Aleksey Sokolov

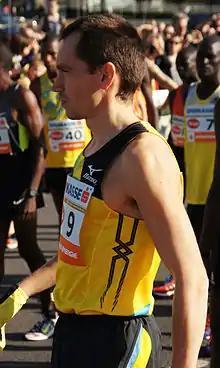
Sokolov preparing for VCM 2013.

Aleksey Vladimirovich Sokolov (born November 14, 1979) is a marathon runner. He represented his country at the 2008 Summer Olympics. He won the Dublin Marathon twice and was Russia's national marathon champion in 2007. His time of 2:09:07 hours in Dublin that year is the Russian record for the event.